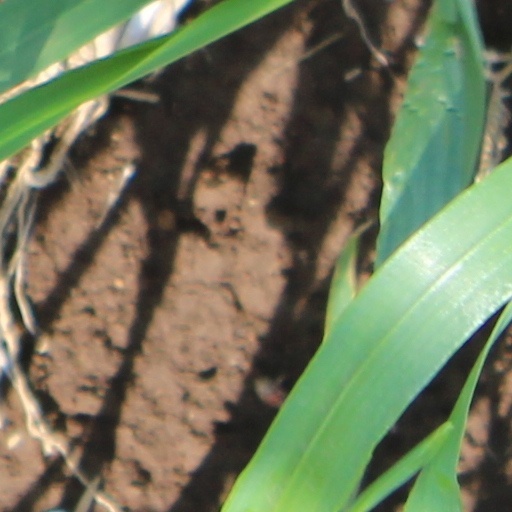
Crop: wheat